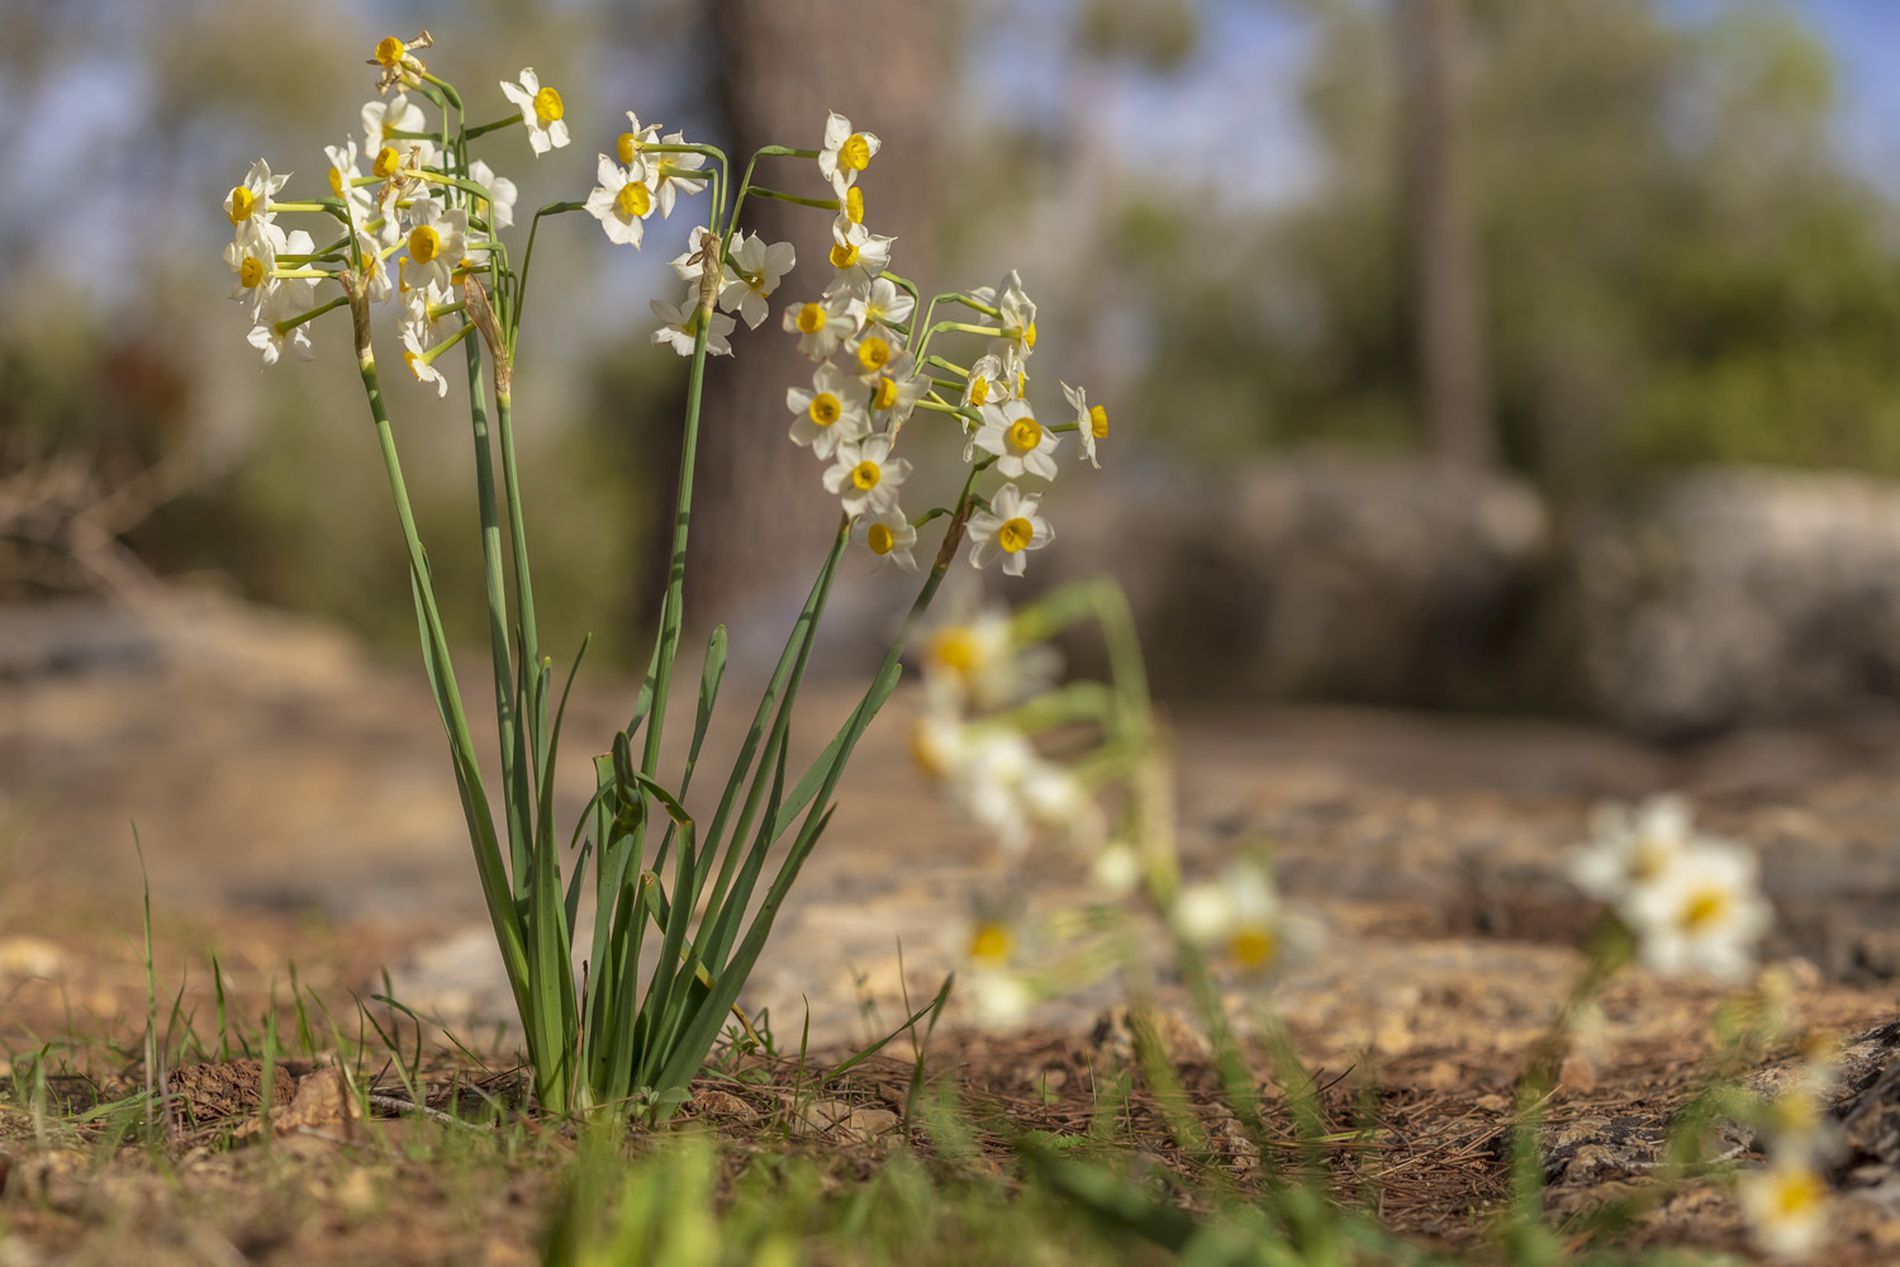
beautiful flowers
The image shows beautiful flowers with white petals and a golden center against a blurry natural background.
A close up shot of beautiful white flowers with golden center and blurry nature background. The atmosphere is peaceful.
Labels: Flower, Plant, Daisy, Amaryllidaceae, Petal, Grass, Daffodil, Vegetation, Outdoors, Soil, Nature, Pollen, Anther, Apiaceae, Geranium, Background, Flowers
Camera: Canon Canon EOS 6D Mark II
Lens: EF100mm f/2.8 Macro USM, Canon EF 100mm f/2.8 Macro USM
Aperture: F4.5
Exposure: 1/1000 sec
ISO: 100
Focal length: 100.0 mm